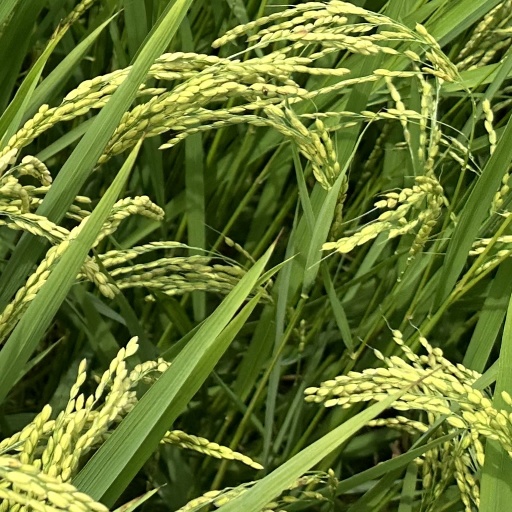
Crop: rice